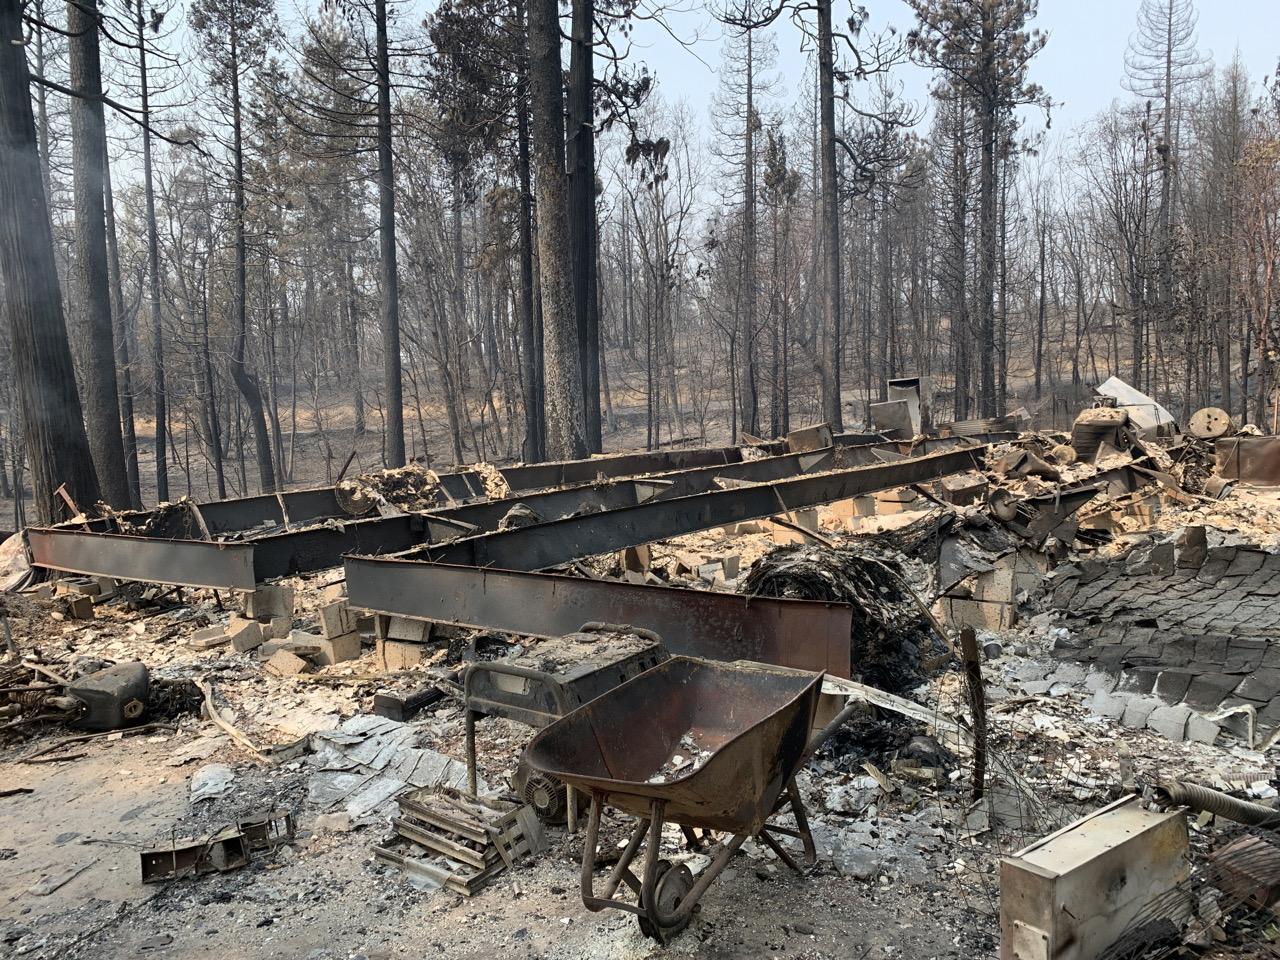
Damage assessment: destroyed